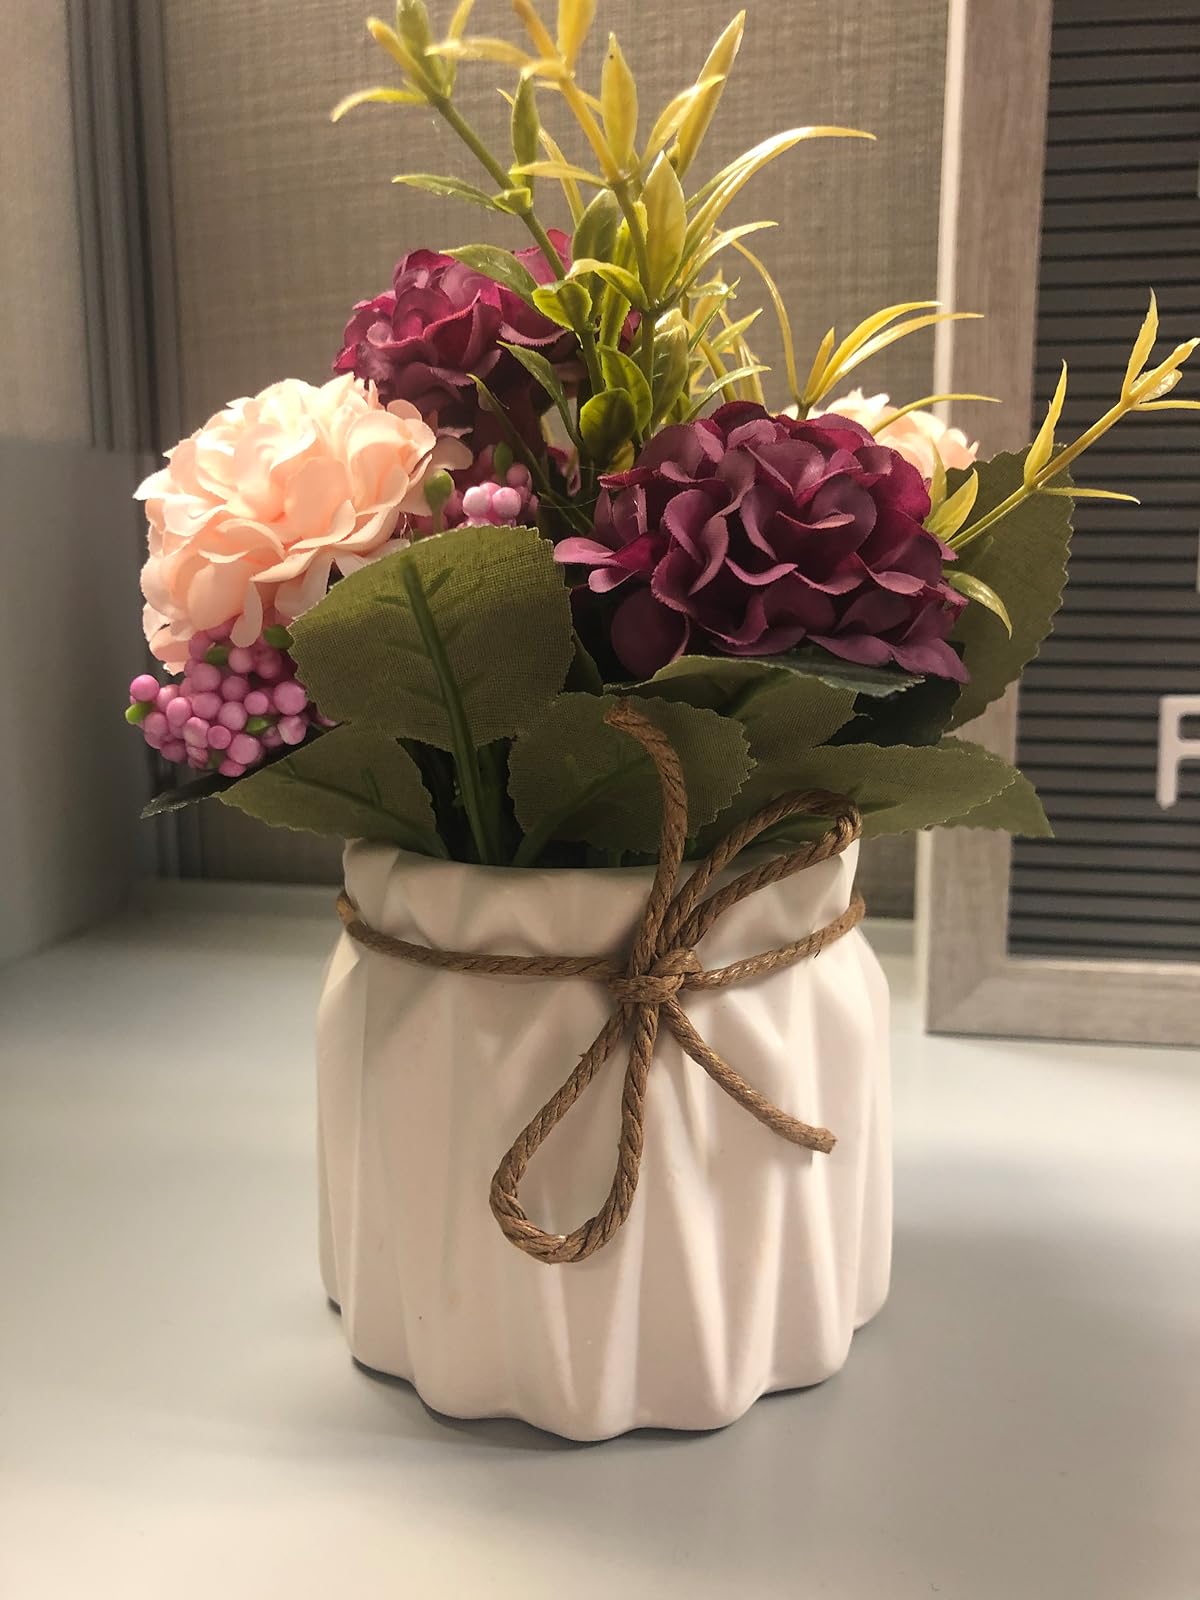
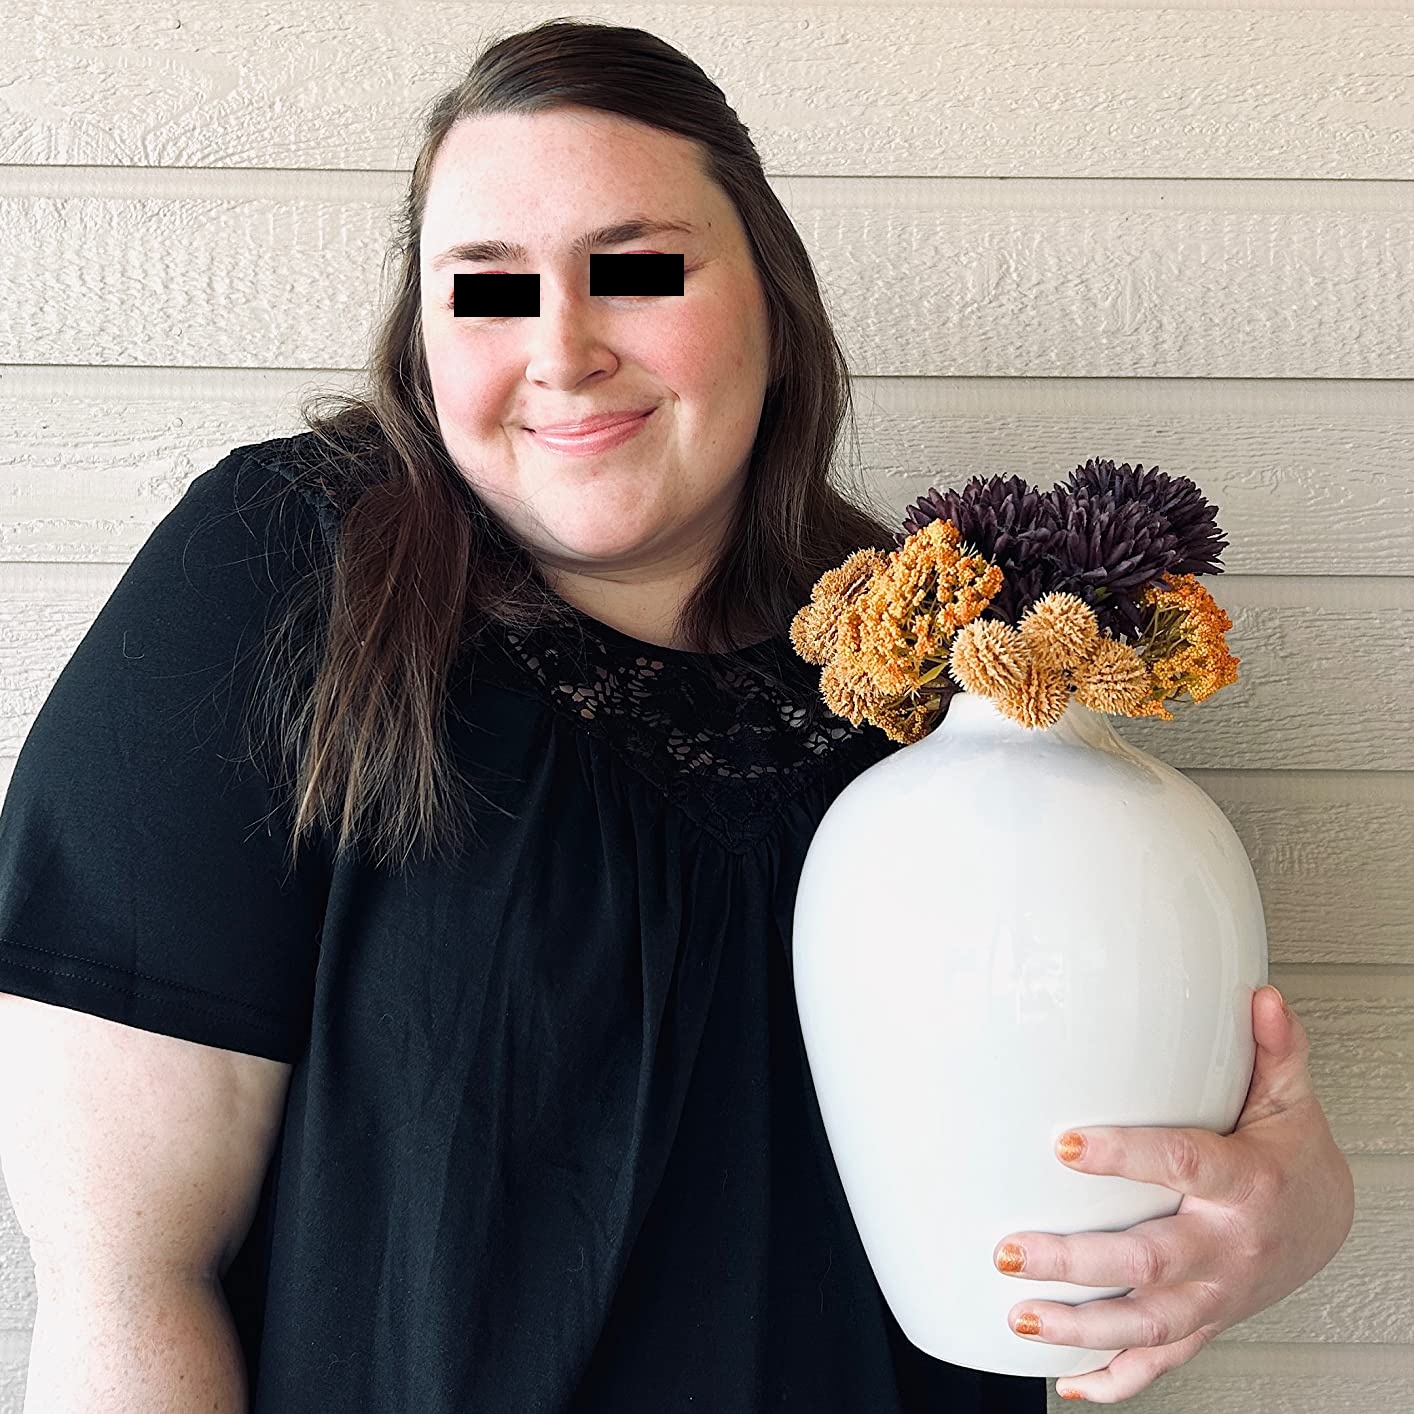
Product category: vase
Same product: no